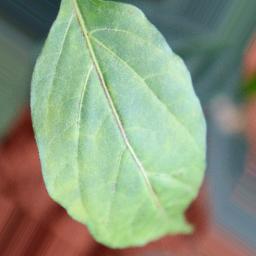
Label: healthy